Tyndall

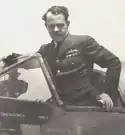
Nicolas Tindal-Carill-Worsley

Sir Nicolas's second son, Vice Admiral Louis Symonds Tindal (1810–1876), joined the Royal Navy as a boy, in 1825 and had an adventurous, wide-ranging and distinguished career. Promoted lieutenant in 1832, by 1836 he was in the sloop 'Vestal' on the North American station and later the sloop 'Calliope' on the South American station. In 1841 he was in China, where he was present at the Battle of Chuenpi, the storming of Wampea reach and at attacks on Canton. In recognition of his role in these raids, he was promoted commander that year and given command of the sloop 'Pylades', which he brought home from the east in 1843. In 1846 he commanded the brig-sloop 'Grecian' to open the South American station, returning in 1849. He was promoted captain in 1852, rear-admiral in 1868 and vice-admiral in 1874.